André-Pierre Gignac

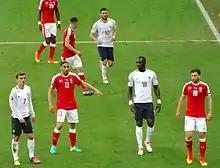
Gignac (wearing No.10) playing for France at UEFA Euro 2016

On 2 March 2016, Gignac scored a late goal against Real Salt Lake in a 1–1 away draw, for a 3–1 aggregate win in the quarter-finals of the 2015–16 CONCACAF Champions League. On 5 April, he scored twice in the final six minutes of a 2–0 home win over Querétaro (same score aggregate) to advance his team to the final, where on 27 April in the second leg of the finals against América at the Estadio Azteca, he scored the goal of the 2–1 defeat (losing the aggregate by 4–1).